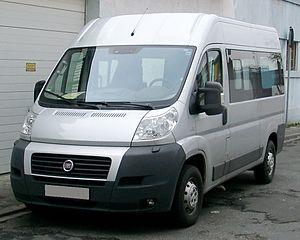
Fiat, acronyme de « Fabbrica Italiana Automobili Torino », est un constructeur automobile italien, basé au Lingotto à Turin. FIAT a été créée le 11 juillet 1899 au Palazzo Bricherasio par trente actionnaires, dont Giovanni Agnelli. Le constructeur a multiplié sa production par huit en cinq ans lors des années magiques de l'automobile italienne, devenant à lui seul le symbole du « miracle économique italien ».